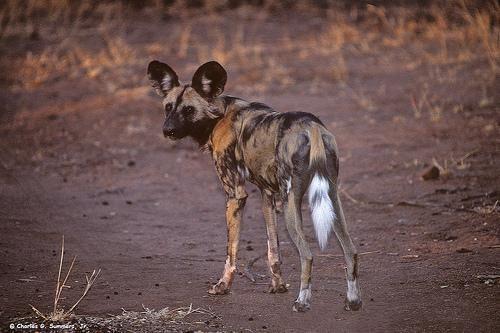
African_hunting_dog